Rolls-Royce Medway

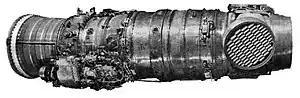
Rolls-Royce Medway with switch-in thrust deflector

The Rolls-Royce RB.141 Medway was a large low-bypass turbofan engine designed, manufactured and tested in prototype form by Rolls-Royce in the early-1960s. The project was cancelled due to changes in market requirements that also led to the development and production of the smaller but similar Rolls-Royce Spey, and the cancellation of the Armstrong Whitworth AW.681 military transport aircraft project.